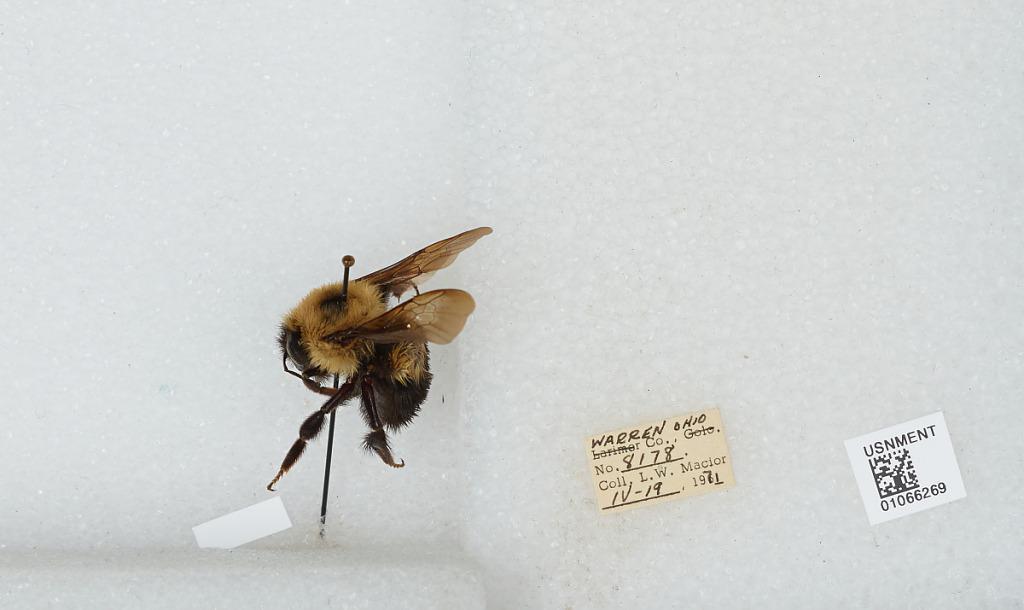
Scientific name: Bombus (Pyrobombus) bimaculatus Cresson
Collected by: L. Macior
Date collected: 1971-4-19
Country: United States
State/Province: Ohio
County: Warren
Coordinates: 39.4242, -84.1856